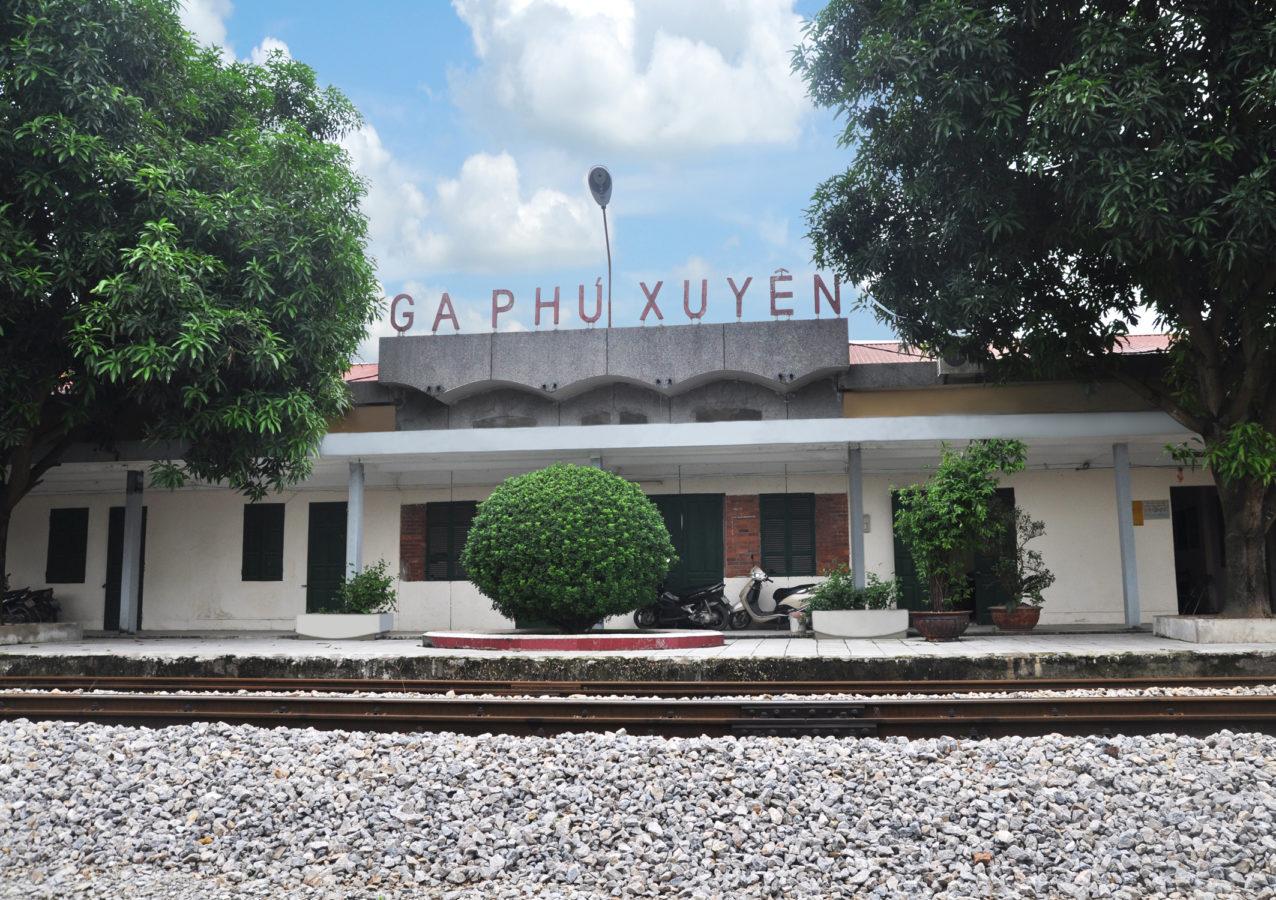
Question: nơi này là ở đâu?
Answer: ga phú xuyên